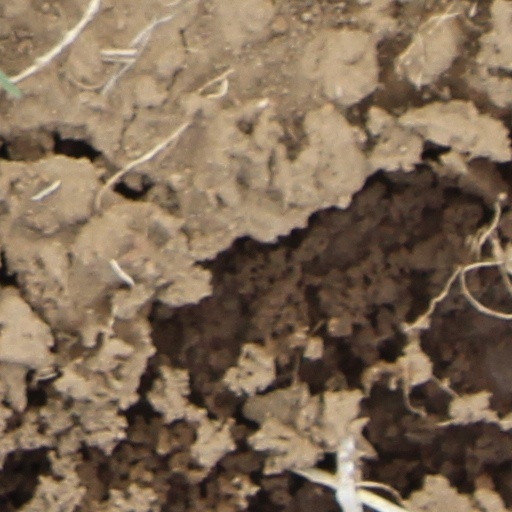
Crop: wheat